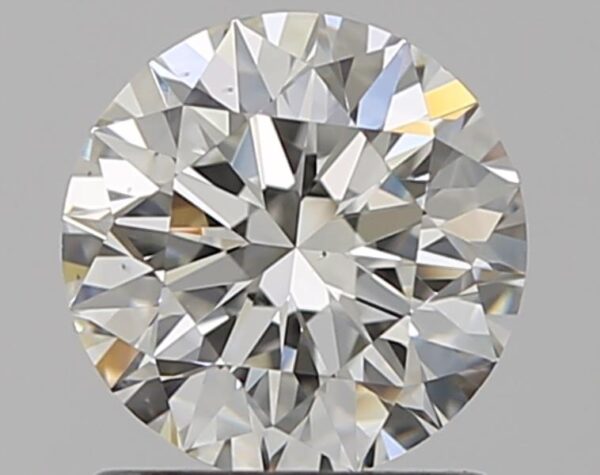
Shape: round
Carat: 1
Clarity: VS1
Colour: I
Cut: EX
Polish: EX
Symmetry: EX
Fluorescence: ST
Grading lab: GIA
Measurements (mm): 6.37 x 6.4 x 4.02